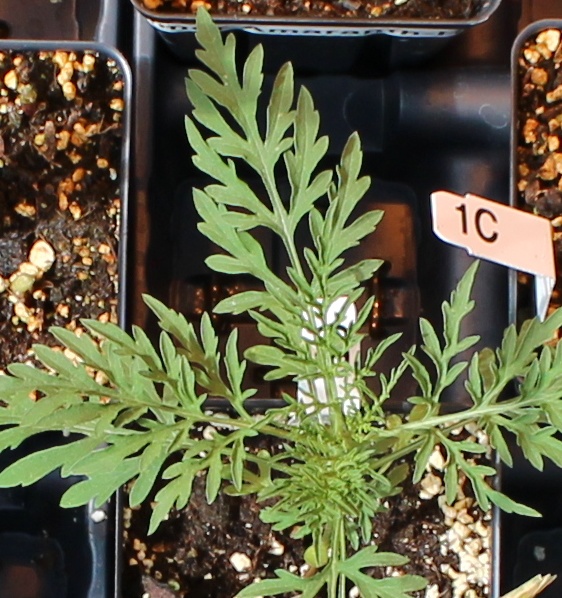
Label: Ragweed